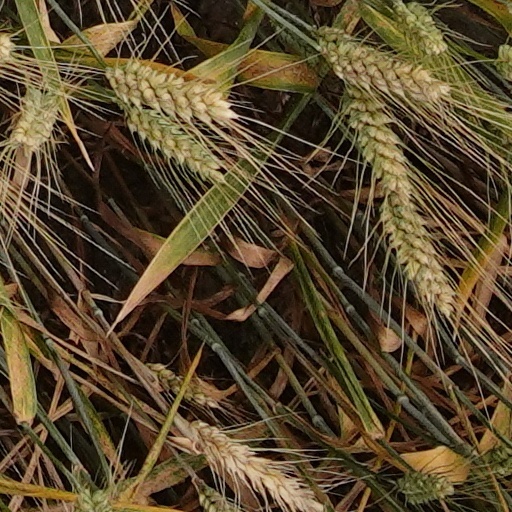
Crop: wheat